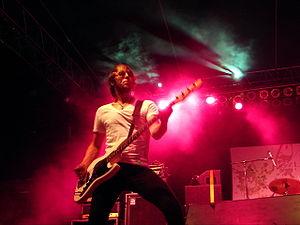
Anberlin est un groupe de rock alternatif américain, originaire de Winter Haven en Floride. En 2007, le groupe se compose de Stephen Christian, le bassiste Deon Rexroat, le guitariste principal Joseph Milligan, le batteur Nathan Young et le guitariste de rythme Christian McAlhaney.